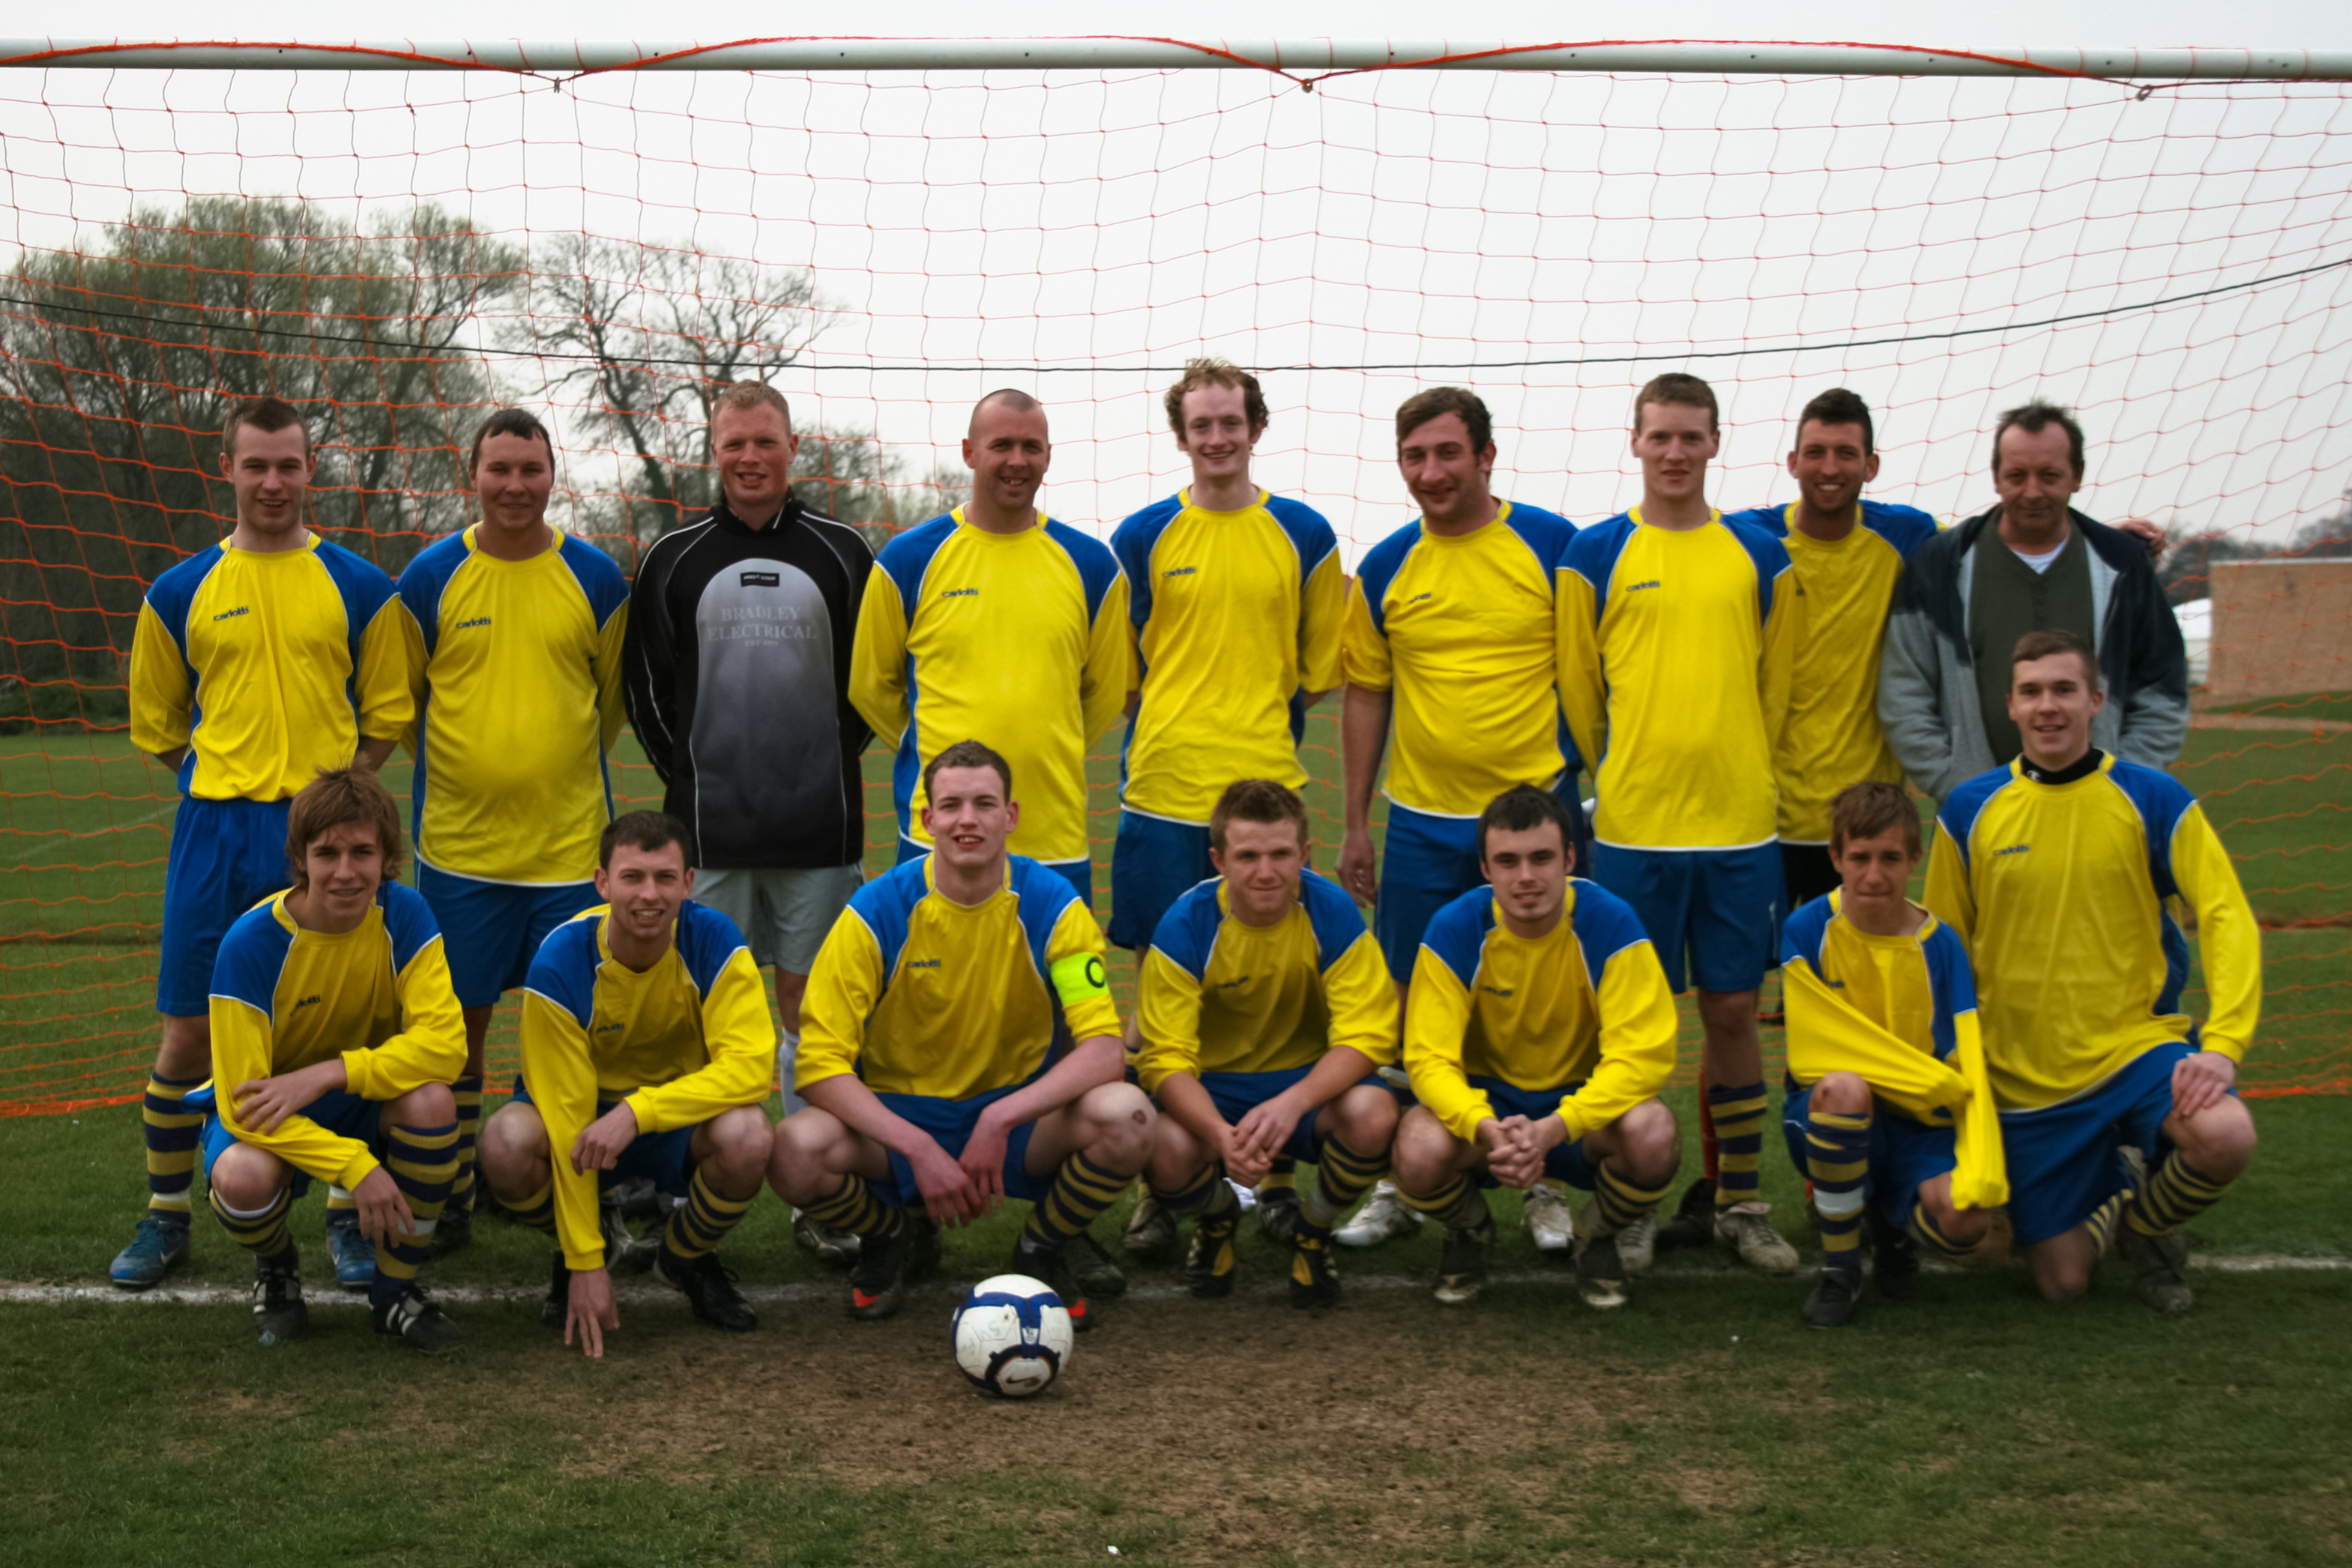
sport, game, soccer, player, team, ball, match, footbal, teamphoto, football player, competition event